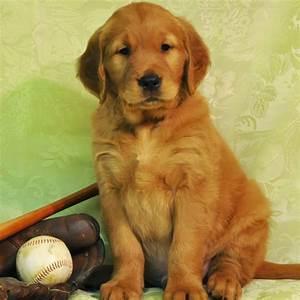
dog